Red Bull Racing Team

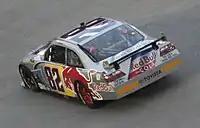
Scott Speed drove for the team in the Cup Series from 2008 to 2010.

2009 ended up being a high-water mark for the team, as Vickers scored the team's first victory, and the second of his career, at Michigan in August. This was part of a strong late-summer run that resulted in Vickers taking the last spot in the 2009 Chase for the Sprint Cup at Richmond in September, also a first for the Red Bull team. Unfortunately, an underwhelming Chase performance resulted in Vickers finishing 12th in the final points. Meanwhile, the team signed Scott Speed to replace Allmendinger in the renumbered 82 car. However, Speed could manage only a distant second to Joey Logano in the Raybestos Rookie of the Year standings.